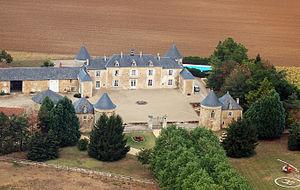
Château de la Bonnetière (Inscrit) This building is indexed in the Base Mérimée, a database of architectural heritage maintained by the French Ministry of Culture,
La Chaussée est une commune du Centre-Ouest de la France, située dans le département de la Vienne en région Nouvelle-Aquitaine.